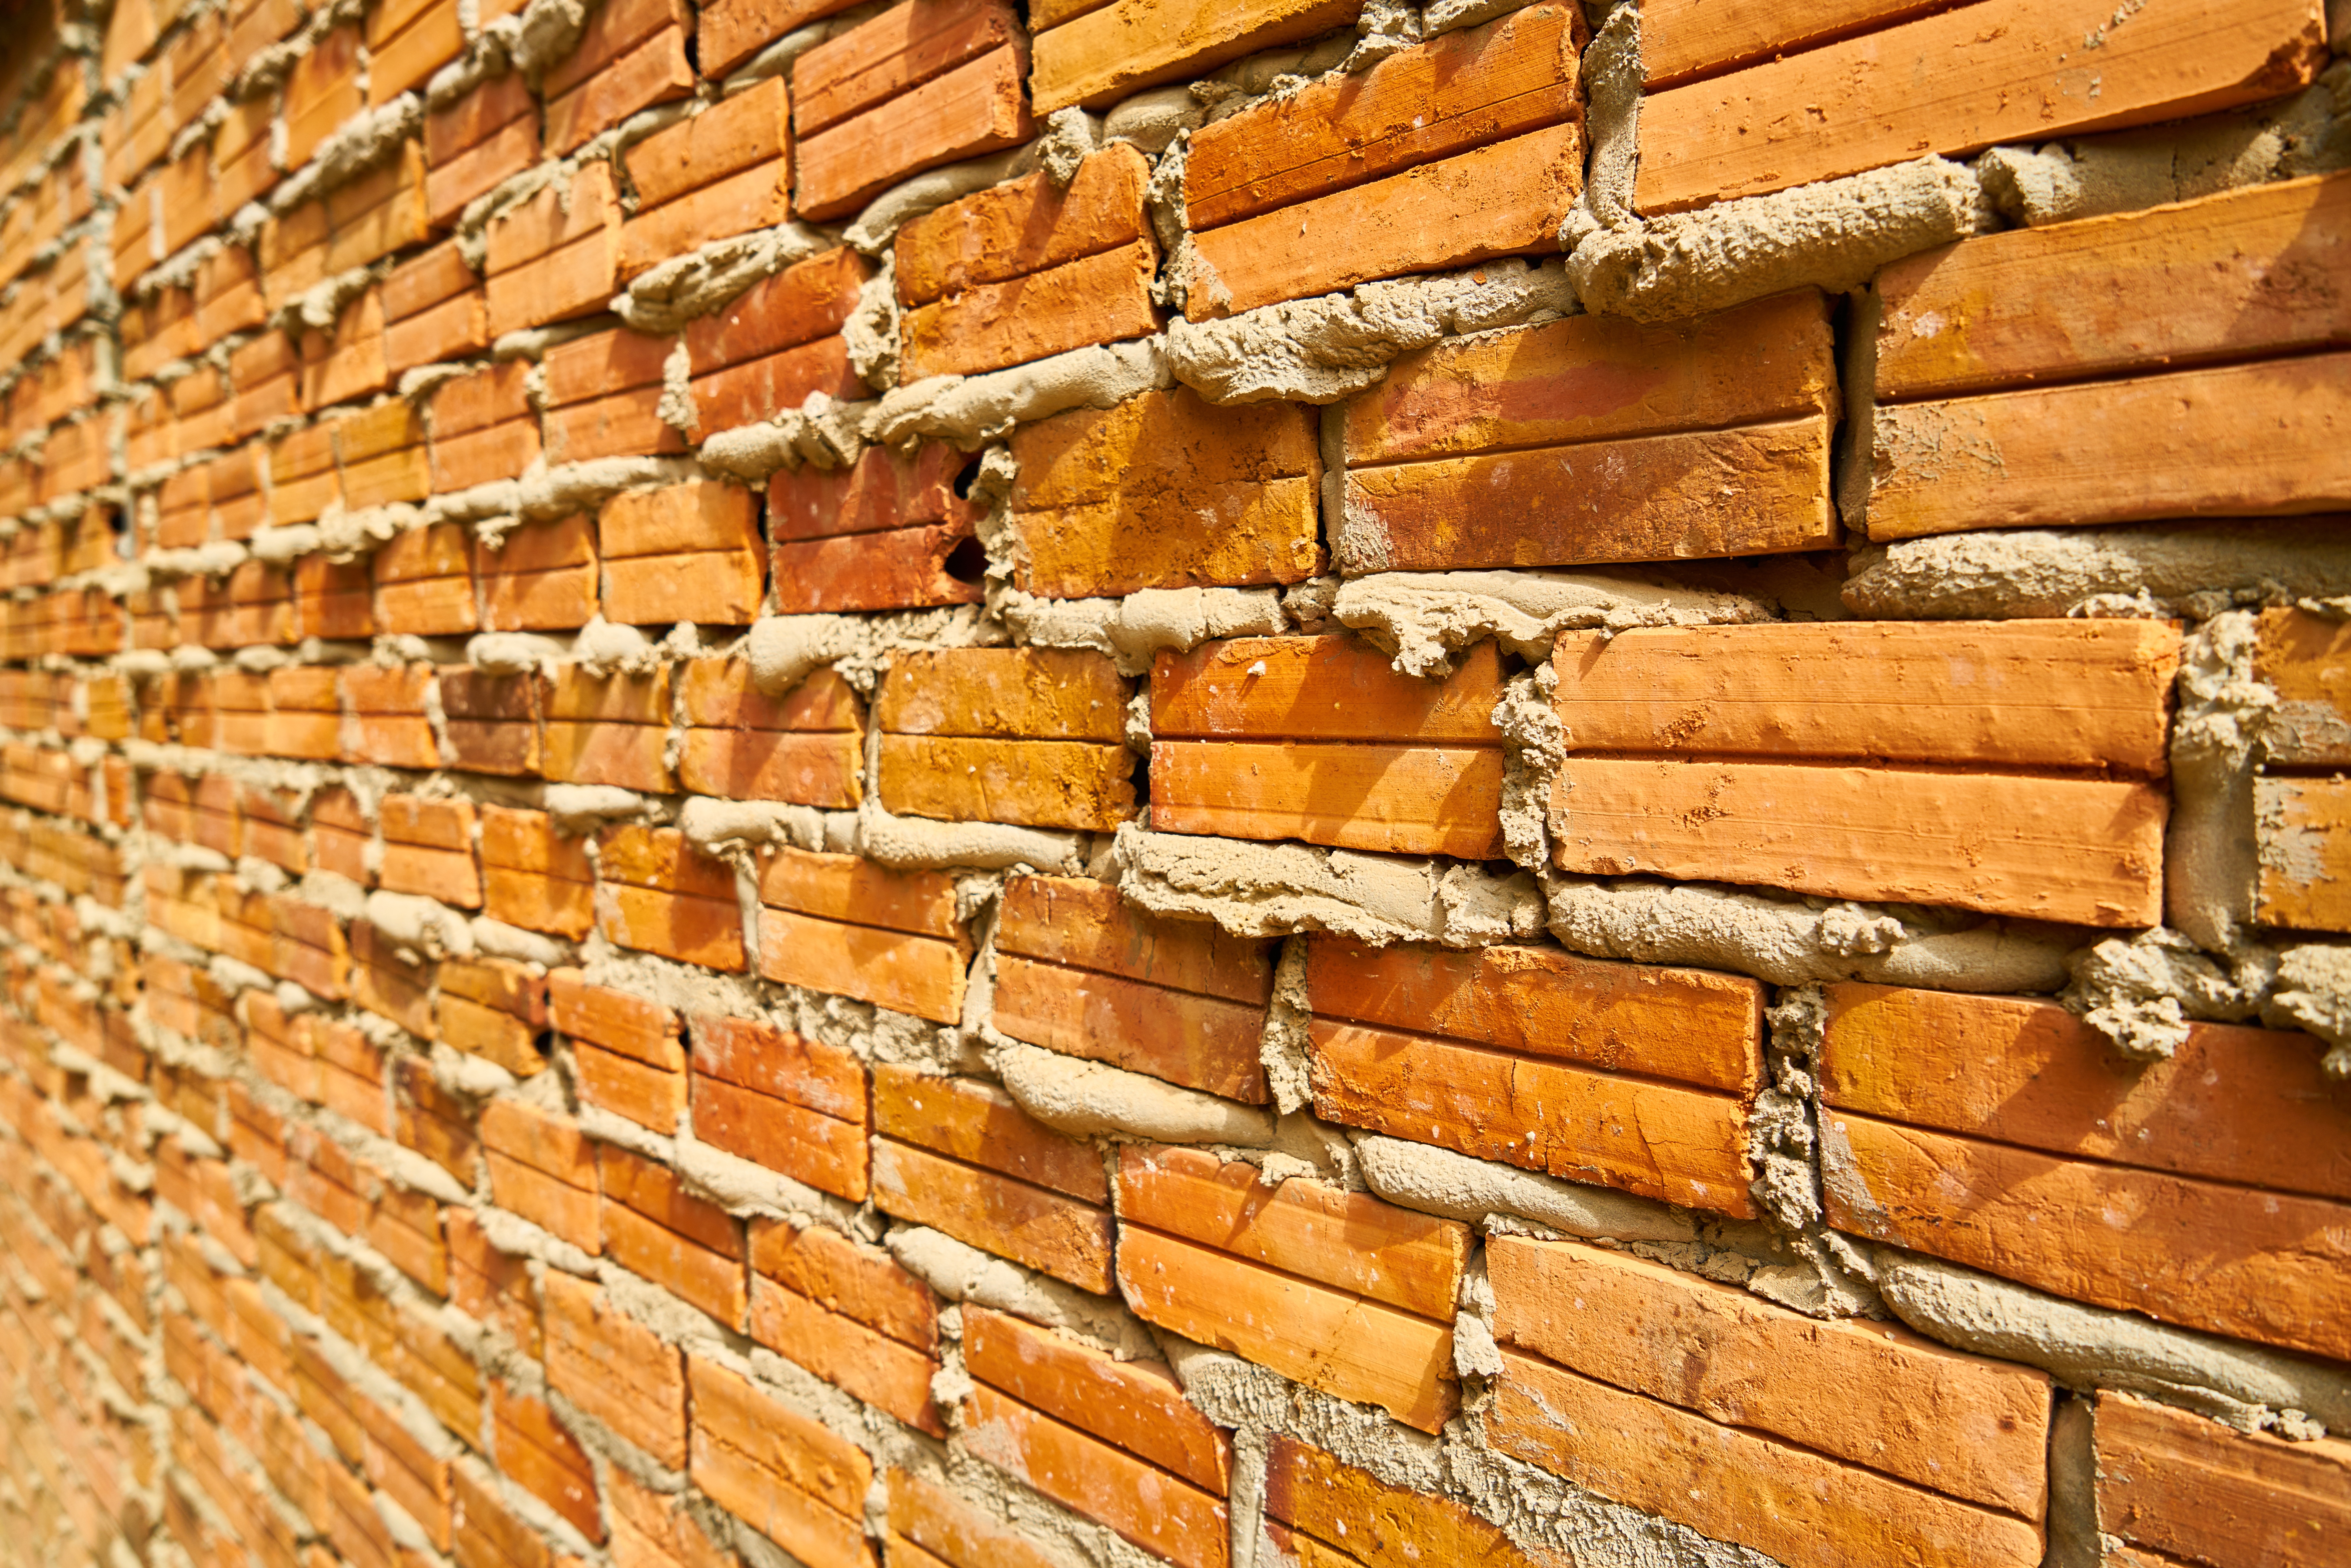
brick, wall, building, architecture, detail, macro, close up, red, yellow, orange, old, dirty, pattern, construction, structure, cement, stone, texture, background